Aviation in Indonesia

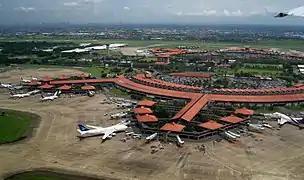
Soekarno–Hatta International Airport, the busiest in Indonesia and Southeast Asia

As of 2013, there are 673 airports in Indonesia, ranging from grand international airports to modest unpaved airstrips on remote islands or inland interior areas located throughout the archipelago. In November 2011, Indonesia had more than 230 conventional airports, most of them operated by Transportation Ministry technical operation units and state-owned PT Angkasa Pura I & II. Major airports are managed by Angkasa Pura; Angkasa Pura I operates 13 airports in Eastern Indonesia, while Angkasa Pura II operates 13 airports in Western Indonesia. After the 2000 aviation deregulation, Indonesian airports endured a surge of passengers, especially catalyzed by the advent of low-cost carriers. According to the Indonesian Transportation Ministry, 9 of the 13 airports managed by PT Angkasa Pura I have exceeded their passenger capacity.